Mary Ann Nichols

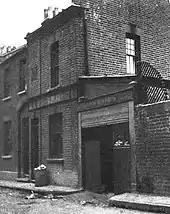
The body of Mary Ann Nichols was discovered at this gated stable entrance in Buck's Row.

As news of the murder spread, many individuals converged on the scene. Among them were three horse slaughterers from a neighbouring knacker's yard in Winthrop Street named Harry Tomkins, James Mumford and Charles Britten. Each had been informed of the murder by PC Thain as he walked past them to fetch Dr Llewellyn. All three were interrogated, with Tomkins and Britten admitting to having left their workplace at 12:20 a.m. for approximately thirty minutes, possibly for a drink at the nearby Roebuck public house. All three were eliminated as suspects. Police questioning of all tenants of Buck's Row—including the residents of the property closest to where Nichols's body was discovered—revealed that although several residents had been awake in the early hours, none had seen or heard anything amiss. All police officers patrolling along or near Buck's Row in the early hours of 31 August also reported hearing and seeing nothing suspicious before the discovery of Nichols's body.